Nguyễn dynasty

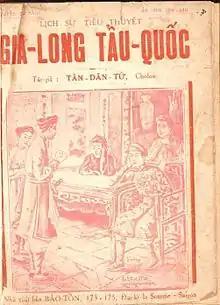
The cover of Tân Dân Tử's (1875–1955) 1930 book, "Gia Long tẩu quốc", depicted the exile of Nguyễn Ánh.

The 17th-century war between the Trịnh and the Nguyễn ended in an uneasy peace, with the two sides creating de facto separate states although both professed loyalty to the same Lê dynasty. After 100 years of domestic peace, the Nguyễn lords were confronted with the Tây Sơn rebellion in 1774. Its military had had considerable losses in manpower after a series of campaigns in Cambodia and proved unable to contain the revolt. By the end of the year, the Trịnh lords had formed an alliance with the Tây Sơn rebels and captured Huế in 1775.